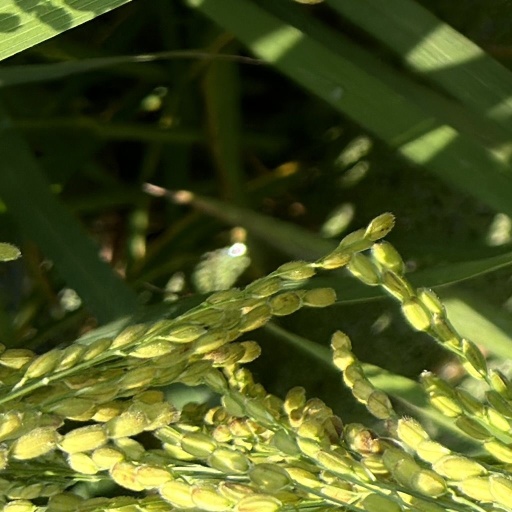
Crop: rice